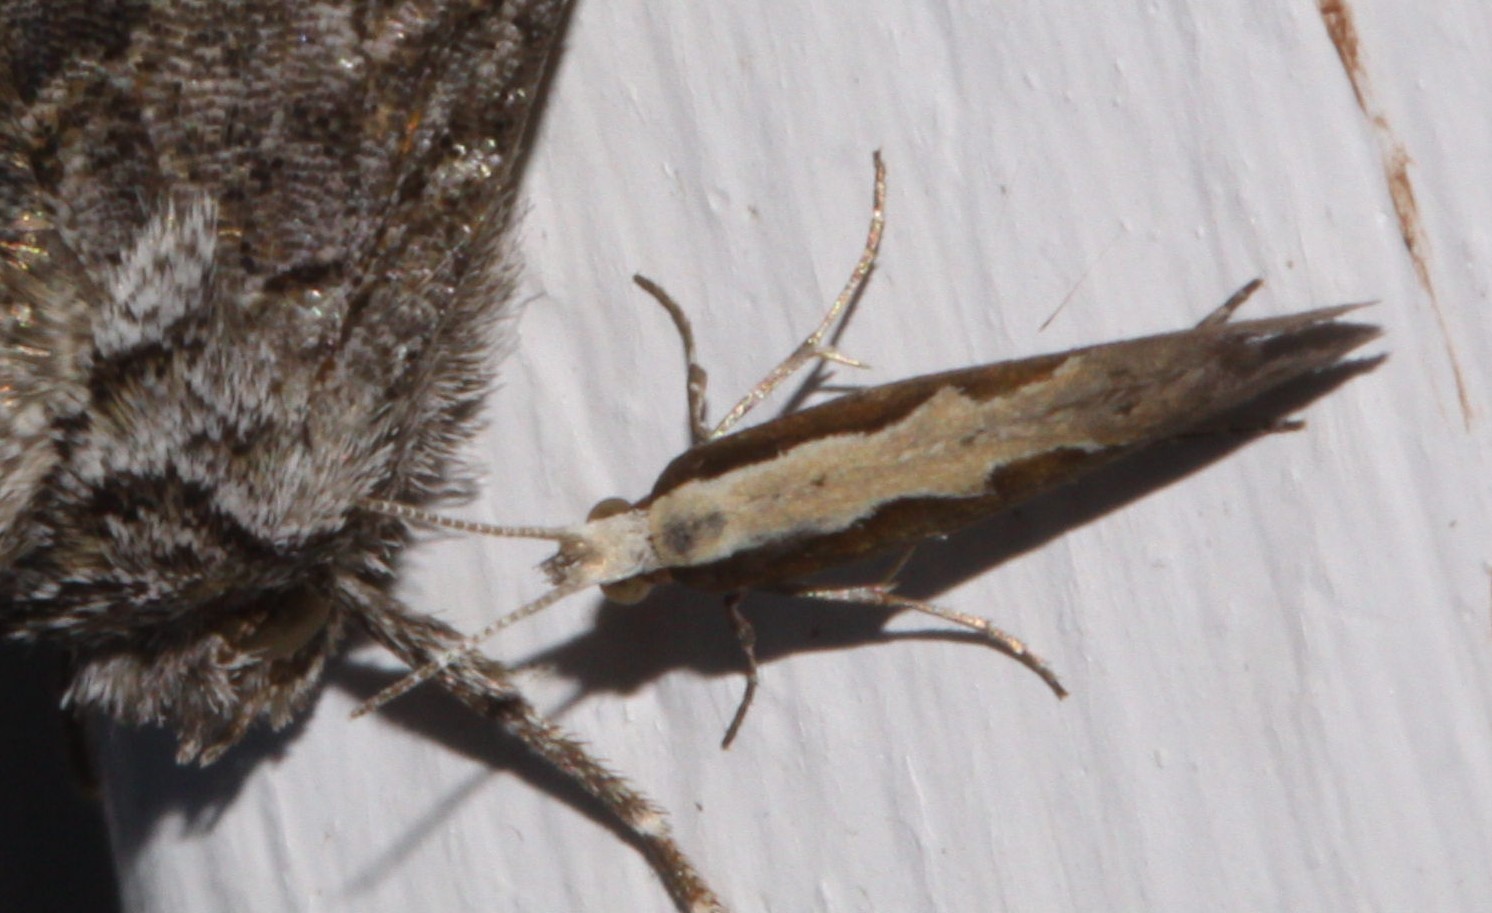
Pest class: diamondback_moth